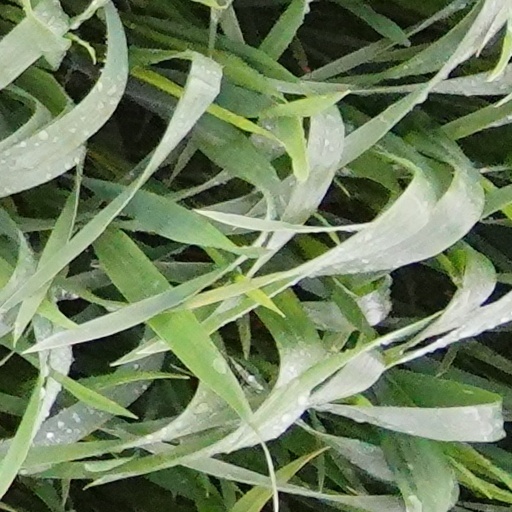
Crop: wheat